Lacto-ovo vegetarianism

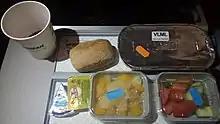
Aegean Airlines lacto-ovo vegetarian airline meal in 2018

In Indian religions like Hinduism and Buddhism, most individuals are either raised as ovo-lacto vegetarians or lacto vegetarians.